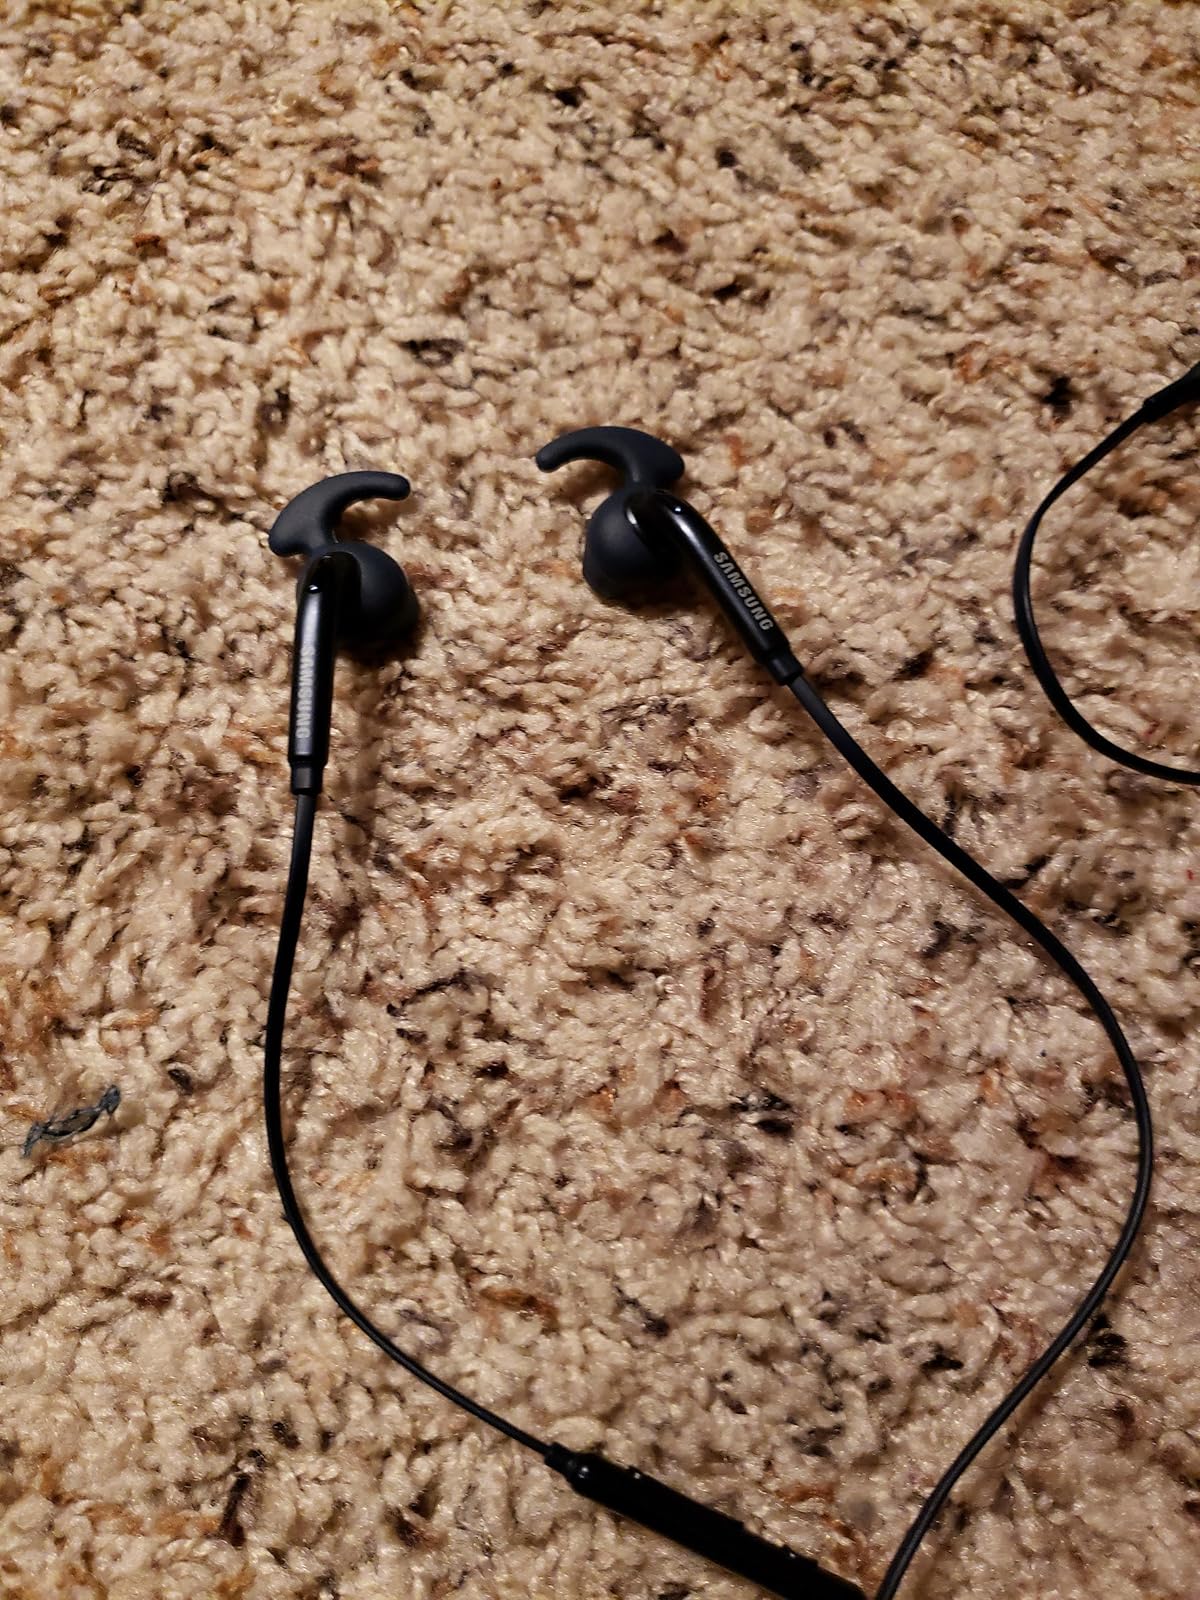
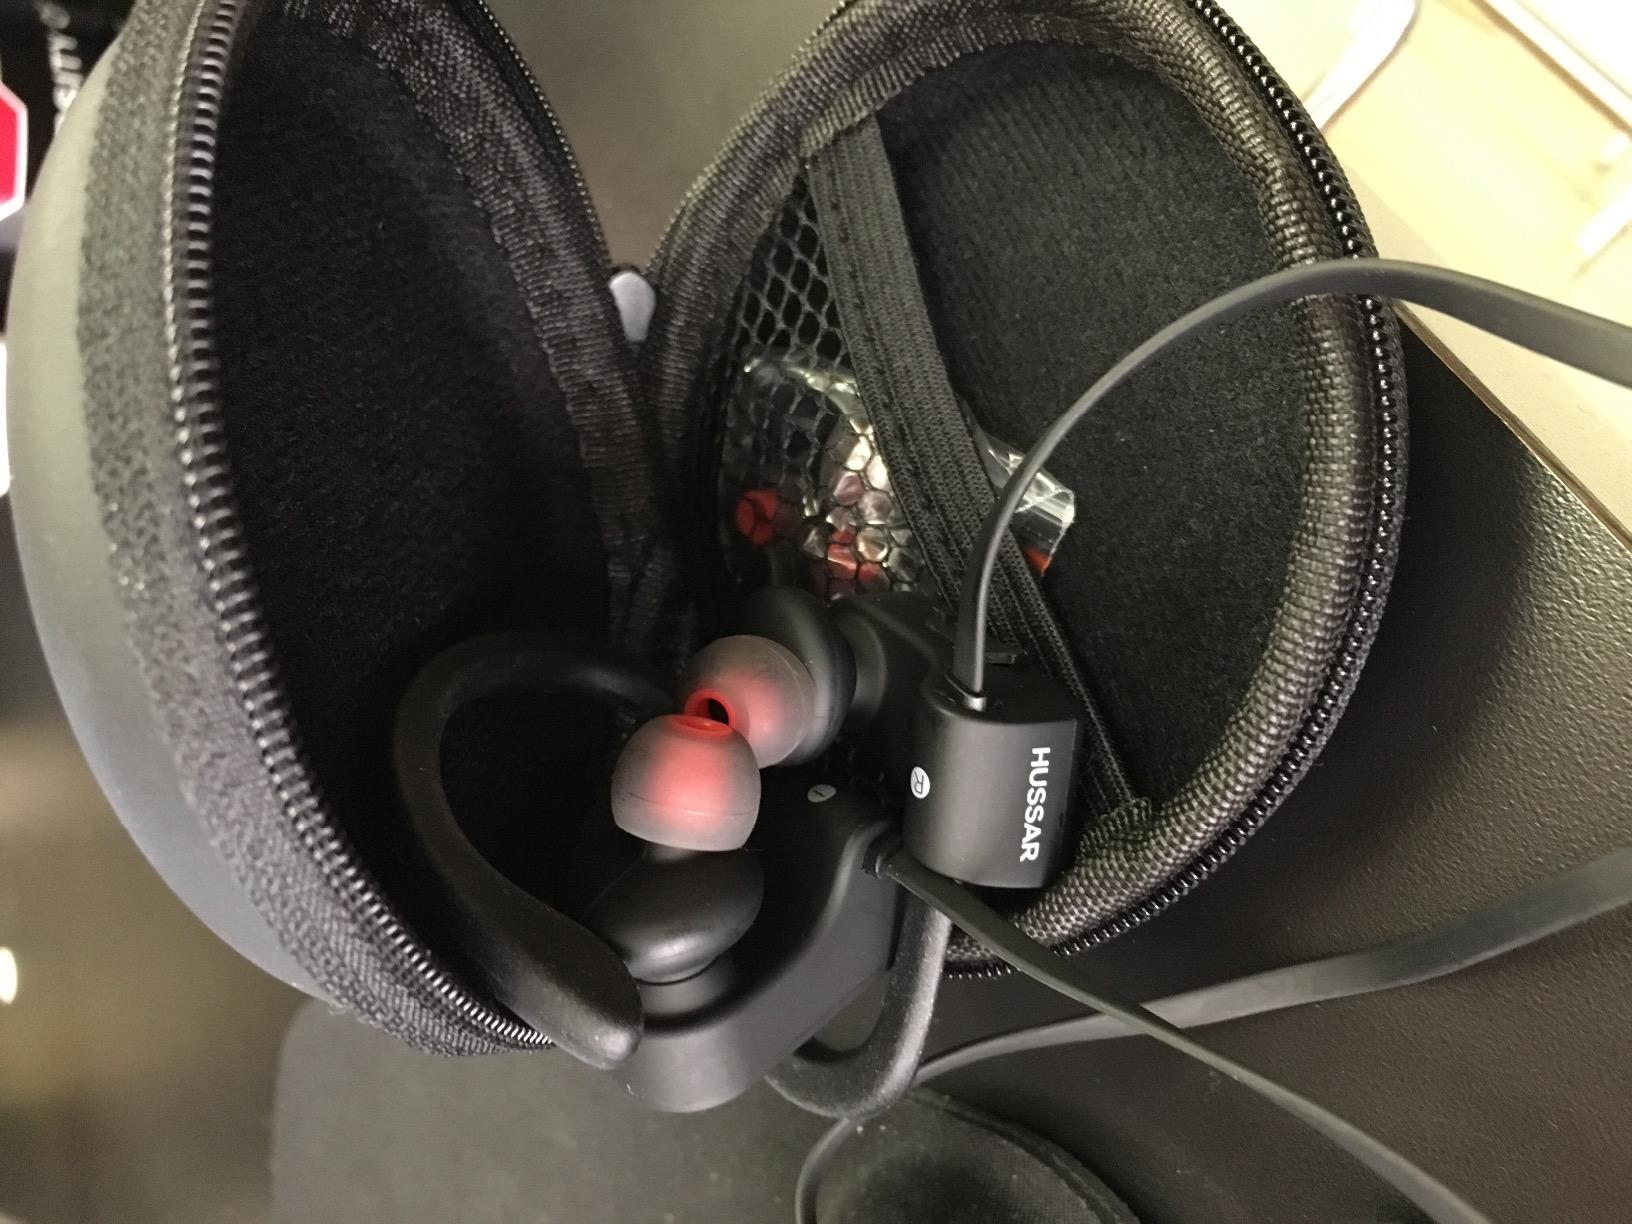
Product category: headphones
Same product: no